Les Aubiers tram stop

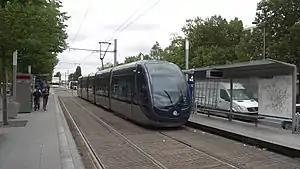
A tram at the stop in 2012

"Les Aubiers" tram stop is a tram stop on line C of the Tramway de Bordeaux. It is located on "Laroque Avenue" in the north of the city of Bordeaux. The stop opened on 27 February 2008, when Line C was extended north from ', and was the northern terminus of Line C until a further extension to ' opened on 1 February 2014. The stop is operated by Transports Bordeaux Métropole.